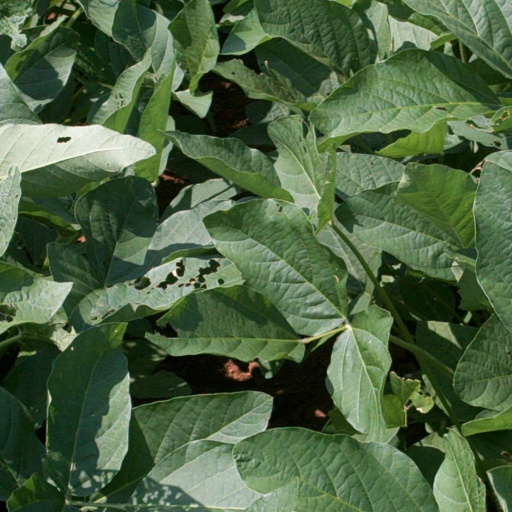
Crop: soybean